Bethlehem Beaumont Shipyard

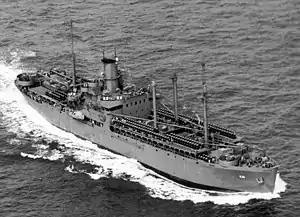
USS Sangay (AE-10), a C1-A built by Pennsylvania Shipyards, with a deckload of contact mines in 1943

The "Beaumont Yard" was one of the major sources of offshore drilling rigs built in the United States with 72 offshore rigs built at the yard. Bethlehem Beaumont Shipyard (1948-1982) built: